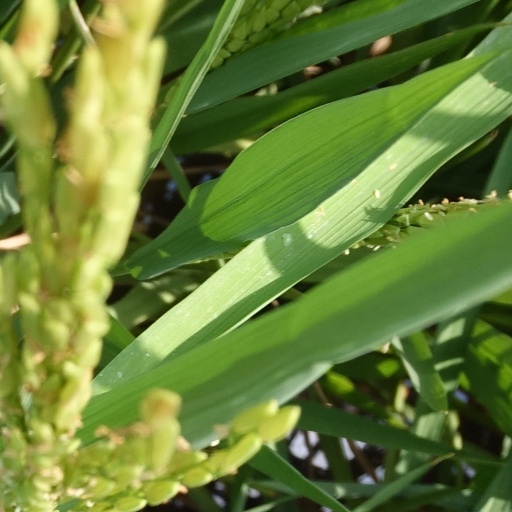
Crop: rice